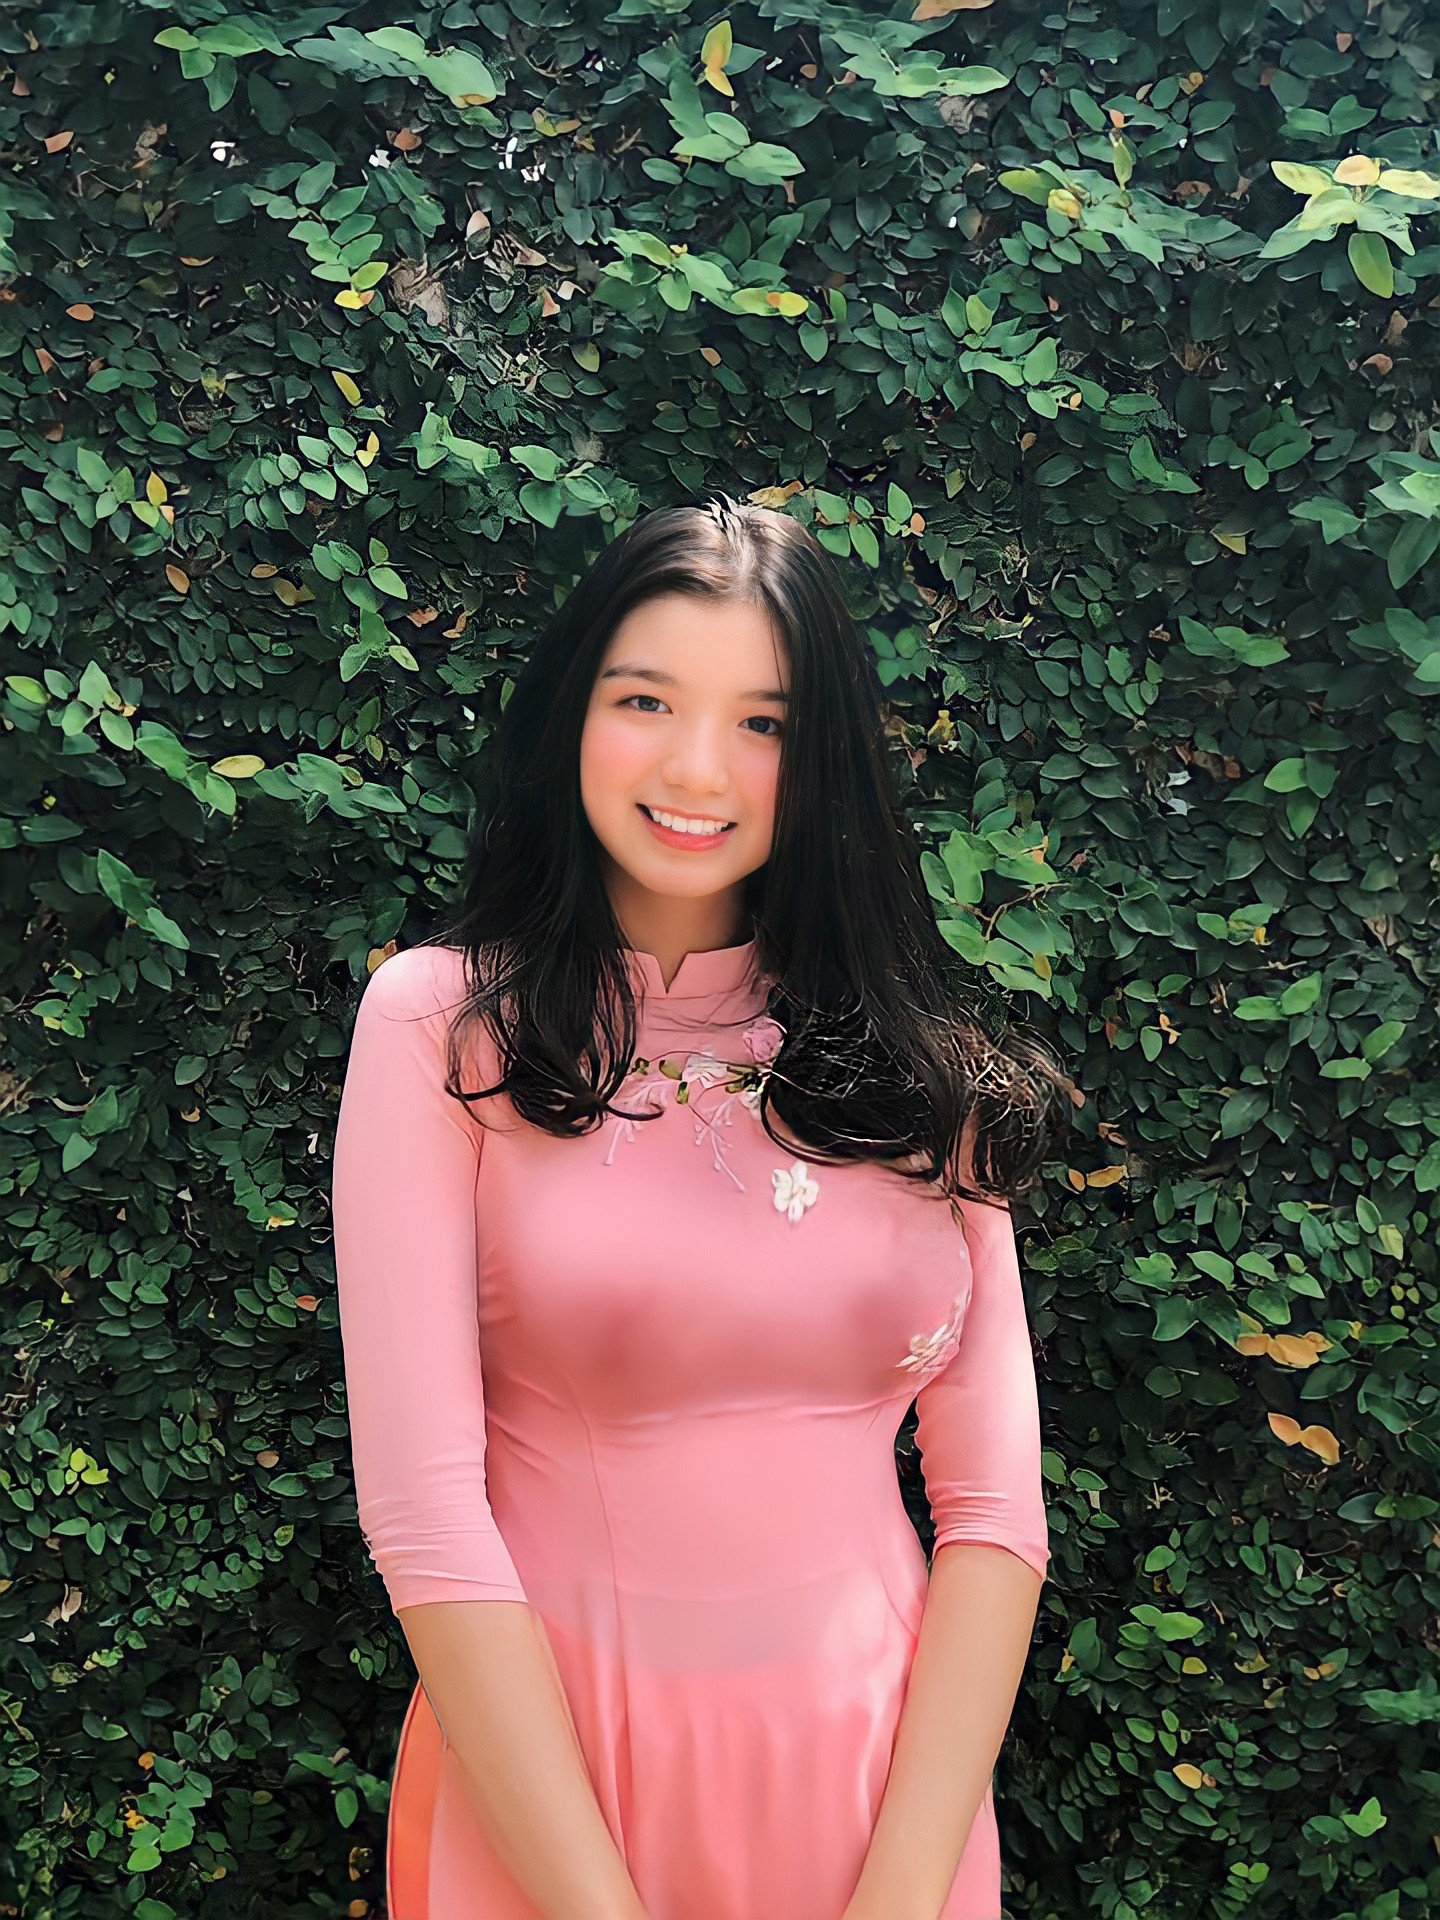
ao dai, pretty, dress, busty, milky, smile, lovely, innocent, tight, beauty, face, hair, lip, outerwear, hairstyle, arm, One piece garment, People in nature, neck, flash photography, sleeve, waist, day dress, thigh, grass, happy, trunk, abdomen, black hair, necklace, fashion design, fashion model, chest, formal wear, Strapless dress, jewellery, belt, long hair, gown, bridal party dress, electric blue, magenta, cocktail dress, human leg, brown hair, haute couture, peach, garden, sitting, photo shoot, portrait photography, hair coloring